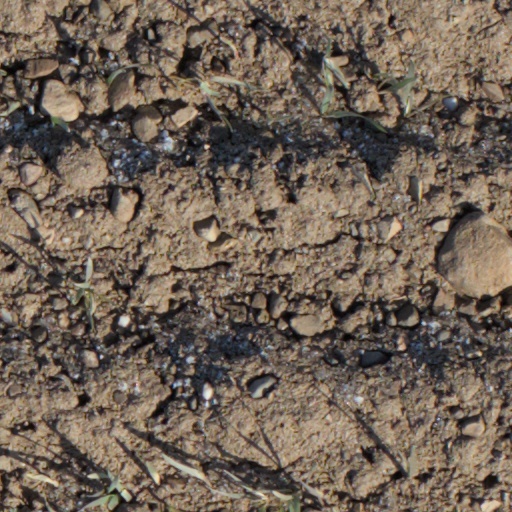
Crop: wheat